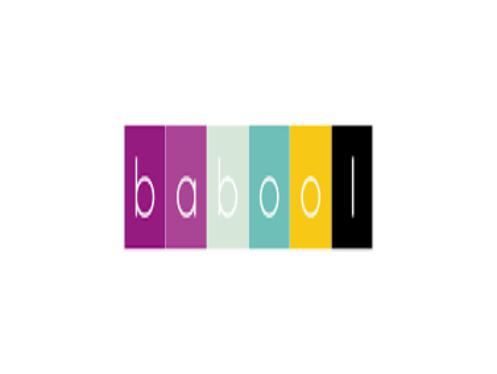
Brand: babool
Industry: Necessities